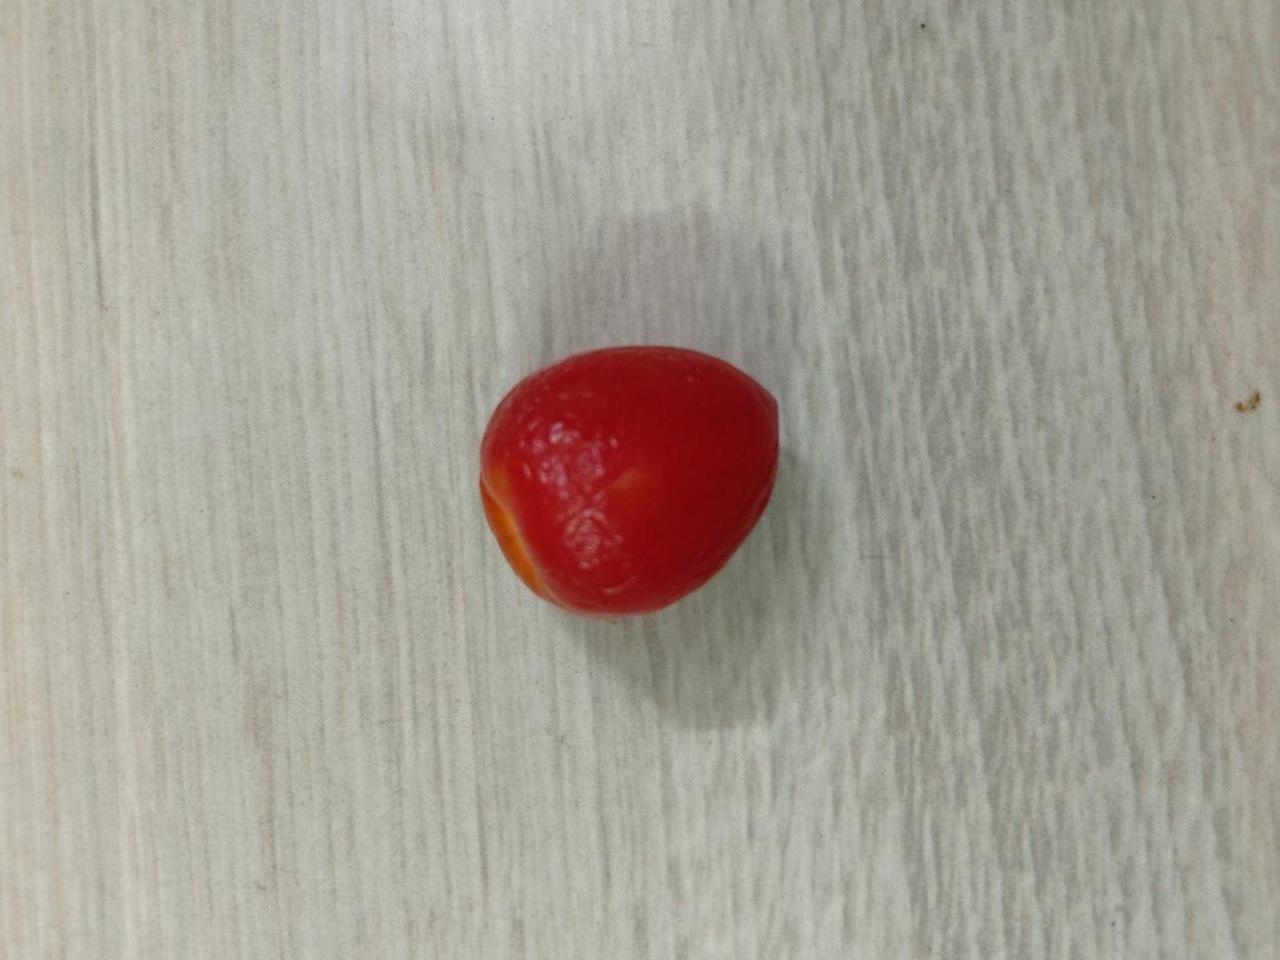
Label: Rotten